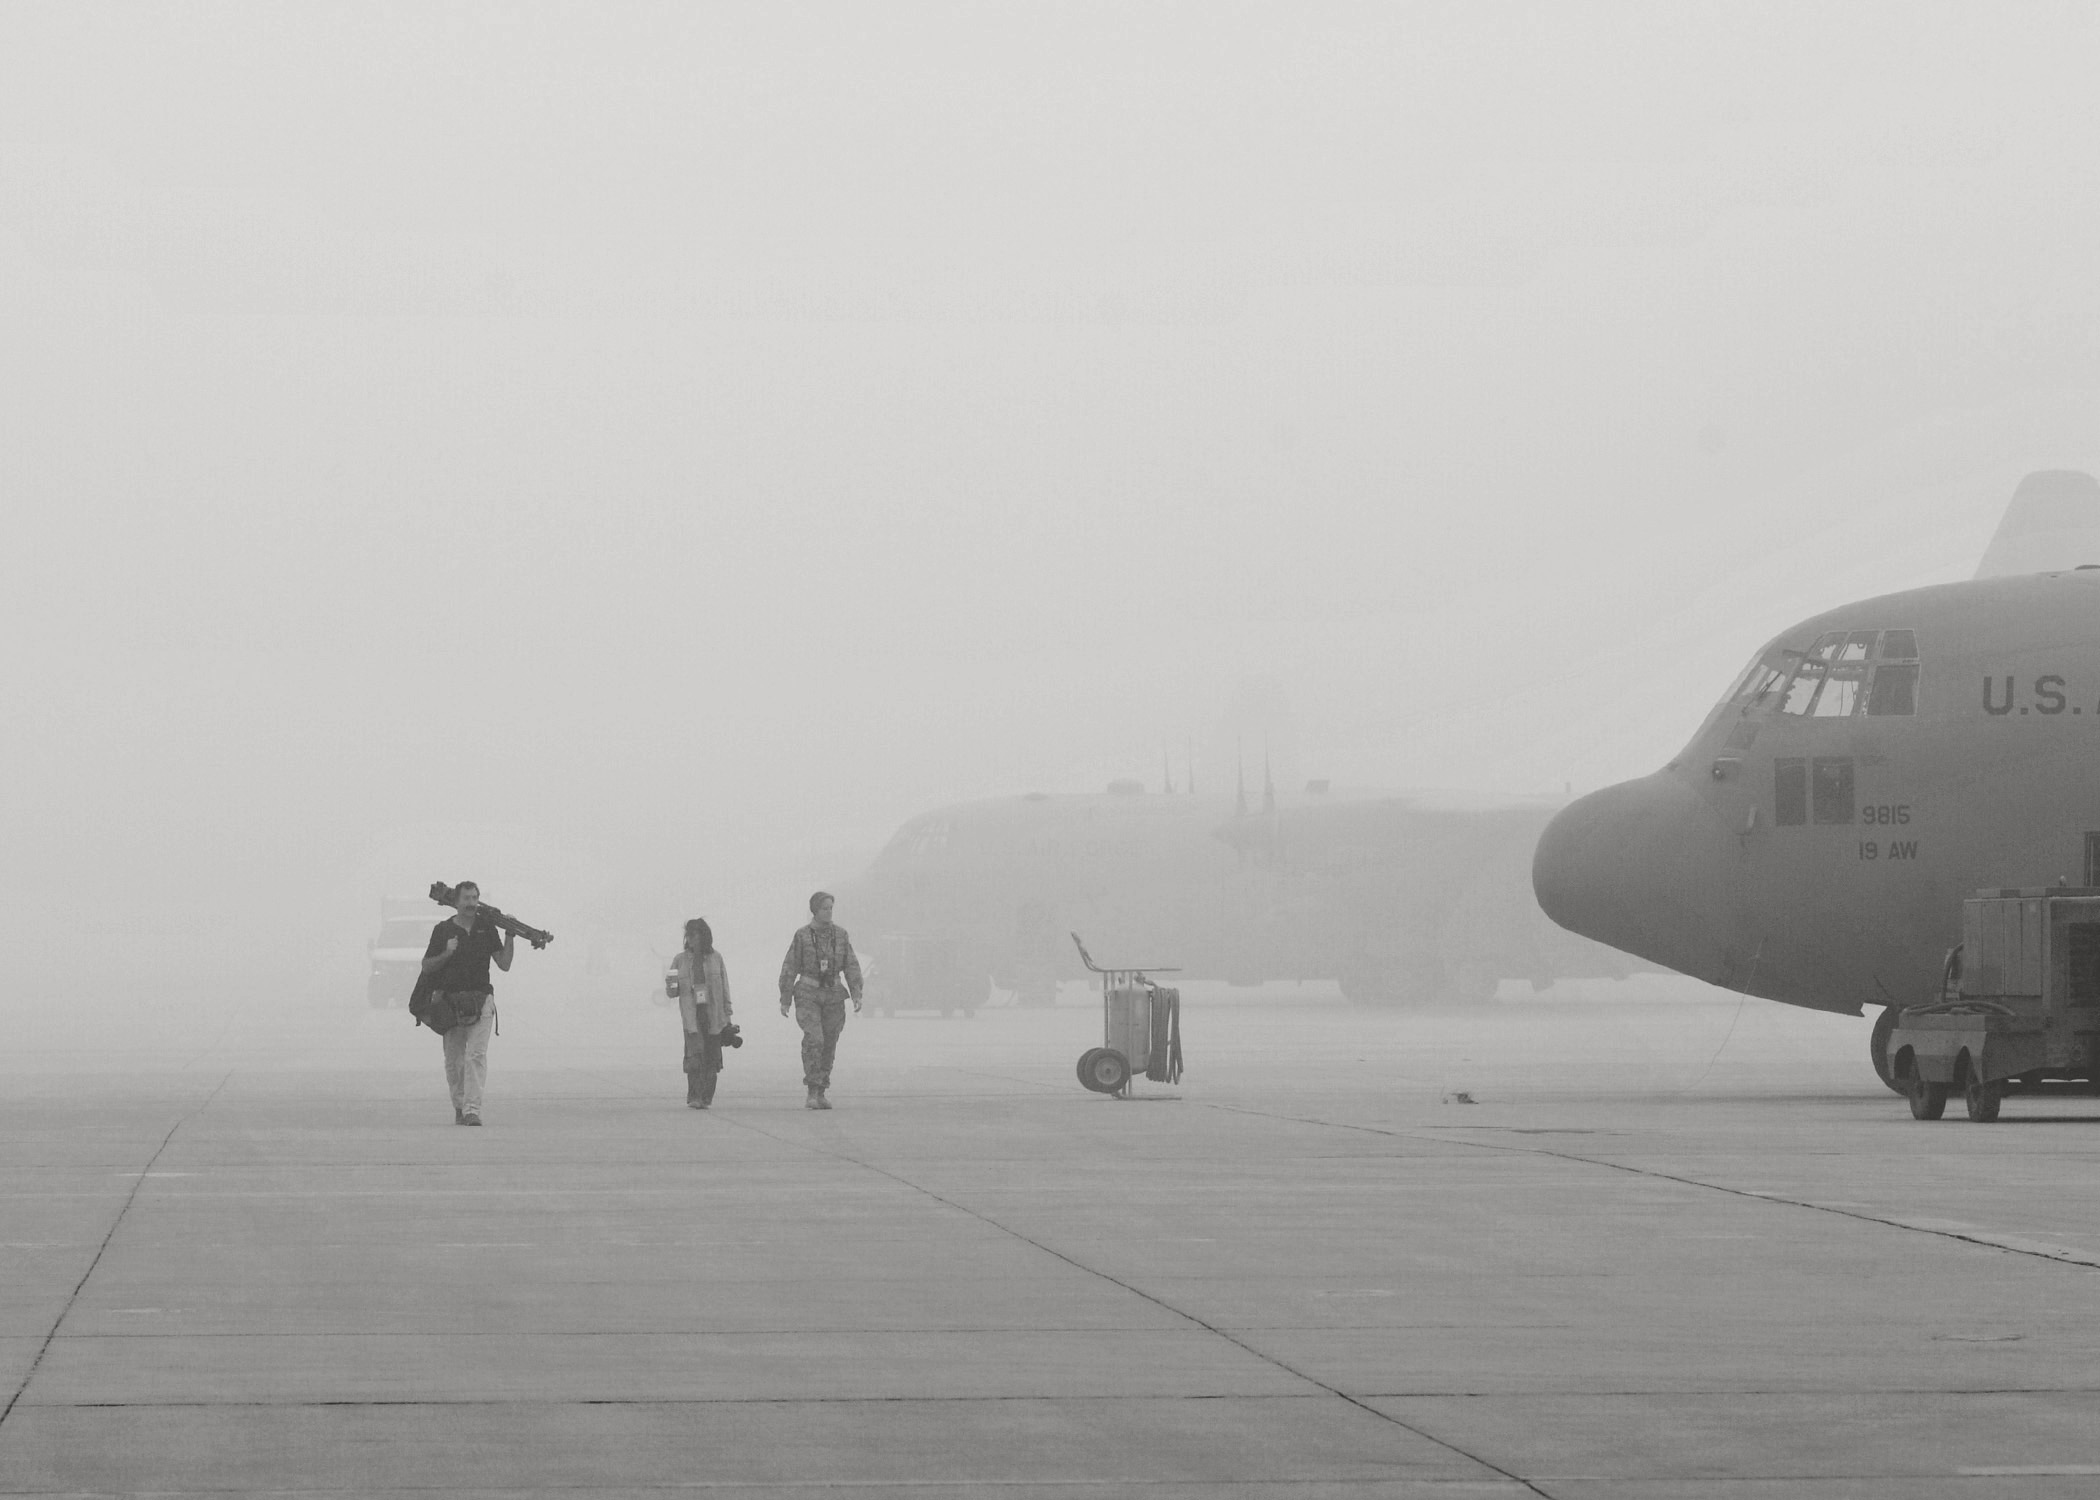
fog, airplane, aircraft, vehicle, aviation, flight, weather, monochrome, airliner, journalist, iraq, jointbasebalad, air force, atmospheric phenomenon, atmosphere of earth